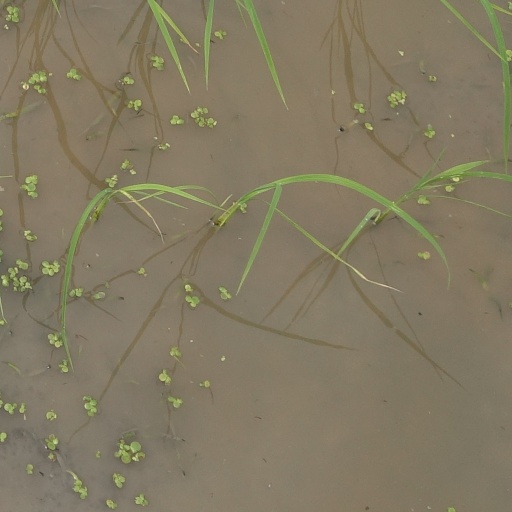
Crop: rice